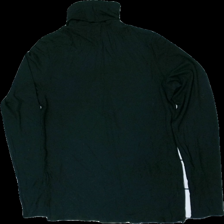
View: back
Type: Top
Category: Ladies
Brand: Polo
Colors: Black
Material: 100% viscose
Cut: Turtle neck, Tight
Size: XL
Season: All
Price range: <50
Recommended usage: Export